SSC Napoli

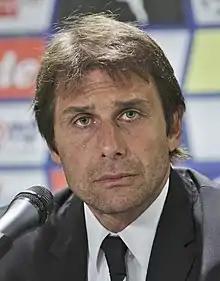
Antonio Conte is the current head coach of the club

In the 2013 close-season, Mazzarri left Napoli and Rafael Benítez became the club's manager. They finished the 2013–14 season by winning the 2014 Coppa Italia finals, their fifth title in the tournament, with a 3–1 win against Fiorentina, as well as qualifying for the Champions League, but missed out on the group stage as they lost to Athletic Bilbao in the play-off round. Their subsequent run in the Europa League ended when they lost 2–1 on aggregate to Dnipro in the semi-finals. They finished the 2014–15 season in fifth, with Benítez then leaving for Real Madrid and being replaced by Maurizio Sarri.